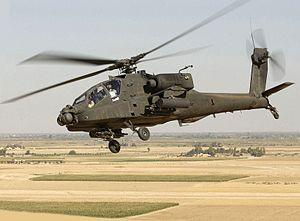
Ceci est la liste des aéronefs qui sont utilisés en 2013 dans les forces armées des États-Unis. La liste est d’abord découpée en fonction des branches de l’armée américaine puis en fonction du type d’appareil. Plusieurs interventions sur l'article n'ont pas tenu compte de la date.
Un hélicoptère d'attaque ou hélicoptère de combat est un hélicoptère militaire conçu pour attaquer des cibles au sol, notamment des unités d'infanterie, des véhicules blindés et des bâtiments. Il est généralement équipé de mitrailleuses, de roquettes et de missiles air-sol. Il est parfois aussi muni de missiles air-air, surtout dans une tactique d'auto-défense.